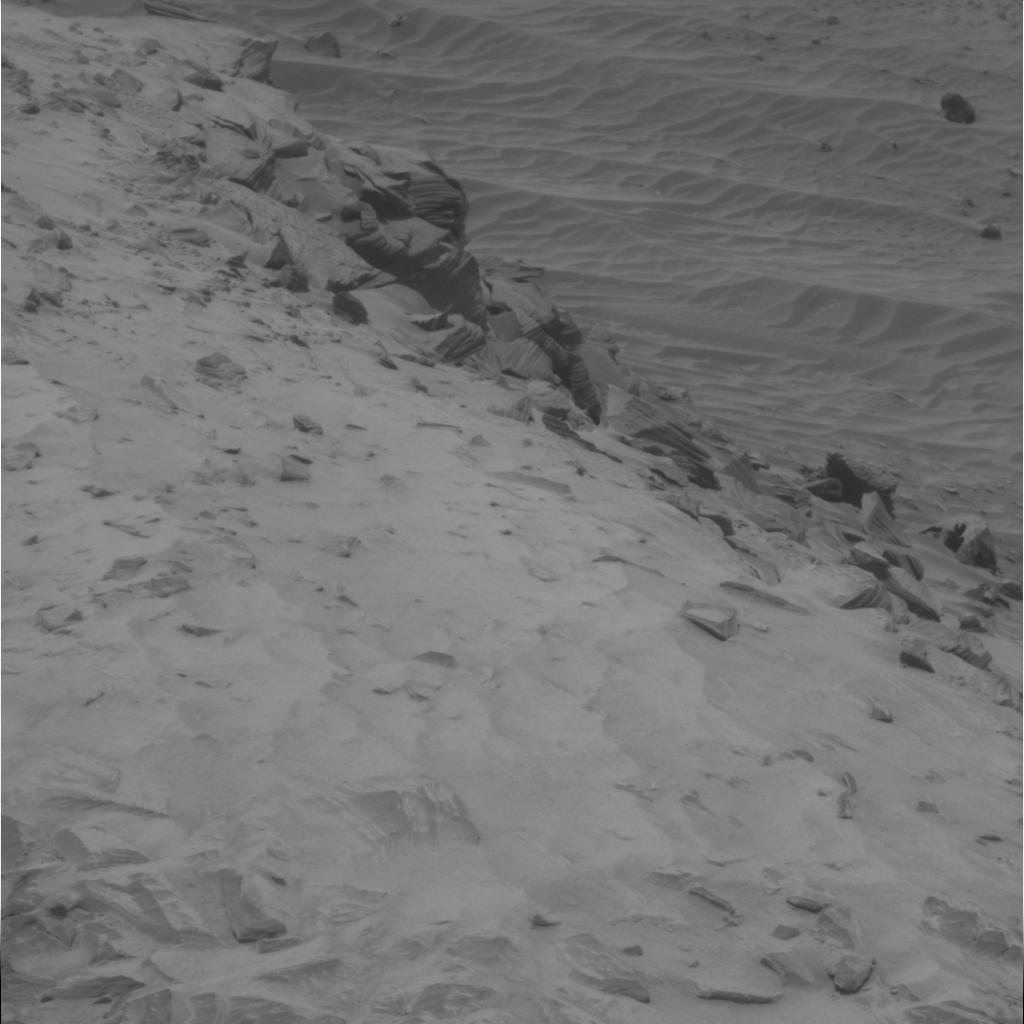
Surface features visible: Rock Outcrops, Float Rocks, Clasts, Dunes/Ripples, Rock (Linear Features), Soil, Nearby Surface